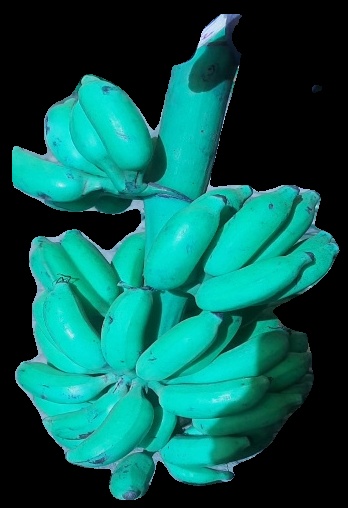
Variety: elakki-bale
Grade: grade3